Swish Swish

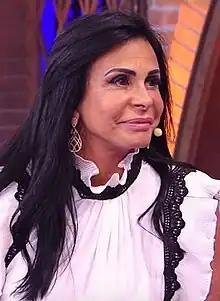
Brazilian singer Gretchen appeared in the song's lyric video.

In the United States, "Swish Swish" debuted and peaked at number 46 on the "Billboard" Hot 100 while reaching number 33 on the Pop Songs chart. The song fared better on the Dance Club Songs chart, becoming her 18th number-one on the chart. By having eighteen songs at the top, Perry became the fifth singer with most number-ones on the Dance Club charts and extended her record for most consecutive number-one songs on the chart. As of September 2017, it has sold 165,288 copies in the country, and has been certified Platinum by the Recording Industry Association of America (RIAA). In Canada, the song first opened at number 27 on the Canadian Hot 100. "Swish Swish" later climbed to number 13, becoming Perry's 22nd top-twenty entry in the nation. It has since been certified Platinum by Music Canada (MC) for shipments of 80,000 units.